No. 32 Squadron RAAF

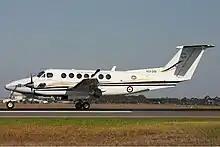
No. 32 Squadron Beechcraft King Air 350 A32-348

No. 32 Squadron is a Royal Australian Air Force unit based at RAAF East Sale in Victoria. It currently flies training and transport operations. The squadron was raised in February 1942 for service during World War II. Equipped with Lockheed Hudsons, the squadron was tasked with anti-submarine, anti-shipping operations, bombing and reconnaissance missions in New Guinea. In late 1942, it was withdrawn to Sydney and re-equipped with Bristol Beauforts, which it operated along the east coast of Australia until the war ended. The squadron was disbanded in November 1945, but was re-formed in 1989 with Hawker Siddeley HS 748s. It currently operates Beechcraft King Air 350s.